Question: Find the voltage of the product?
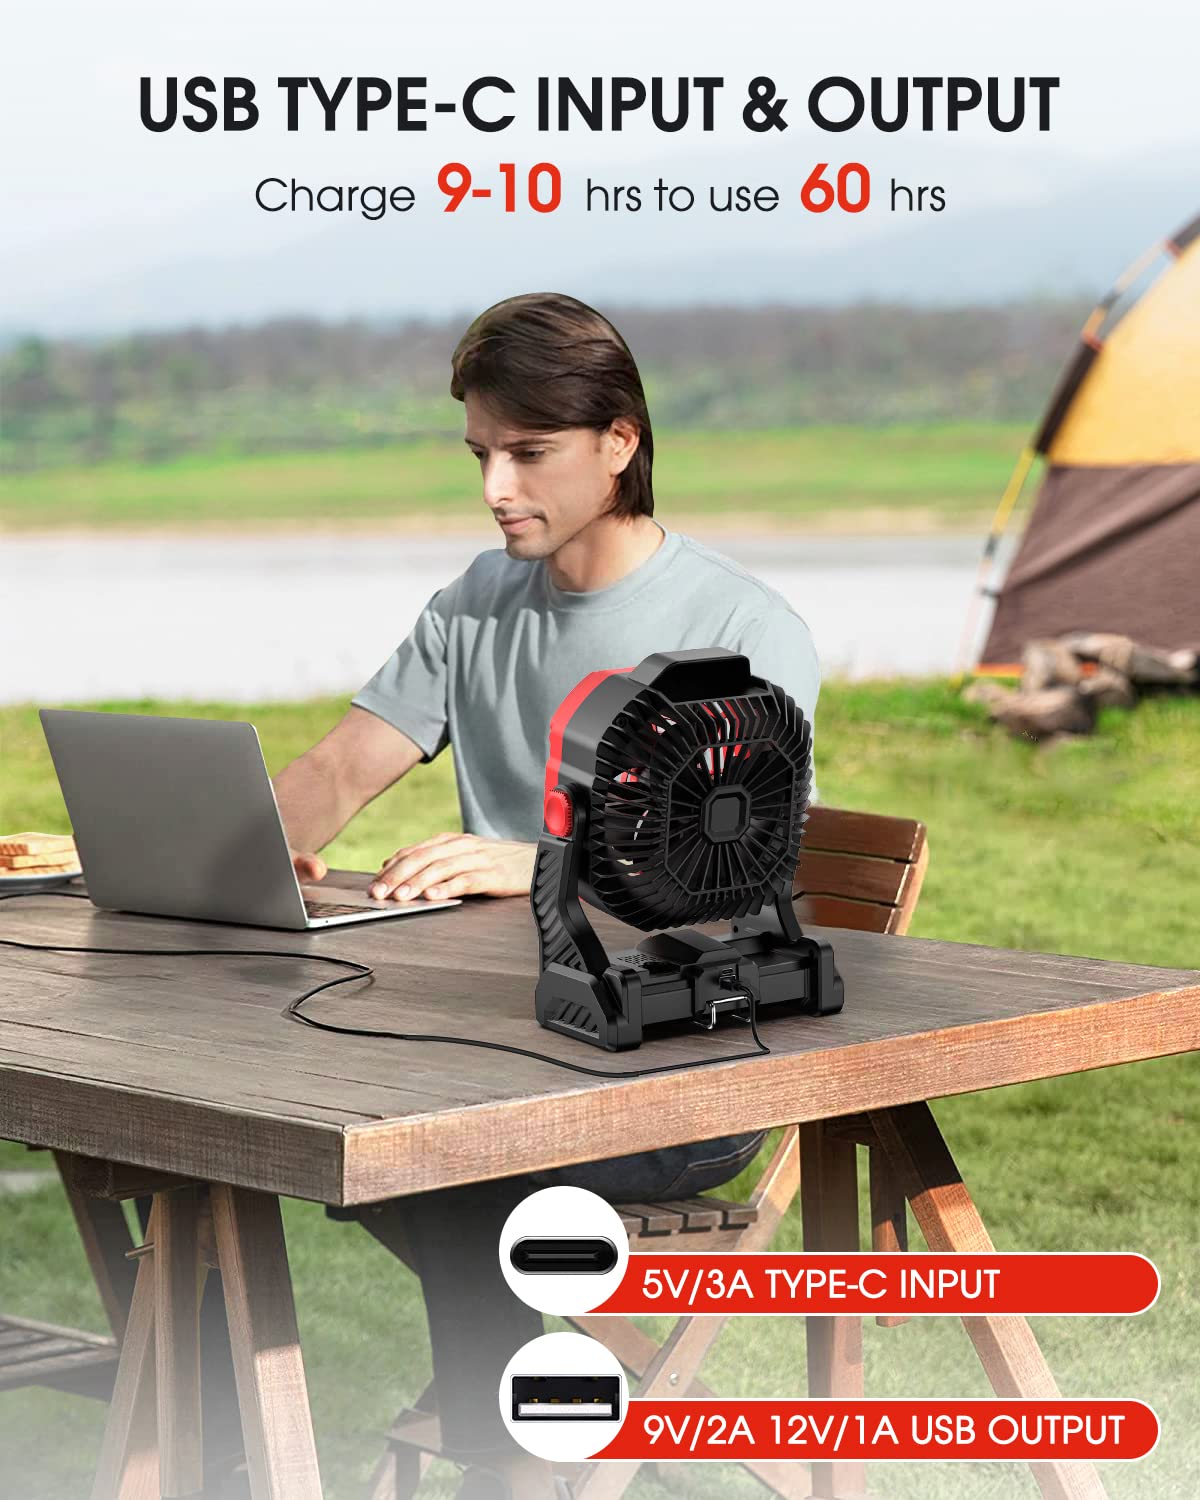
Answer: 5.0 volt